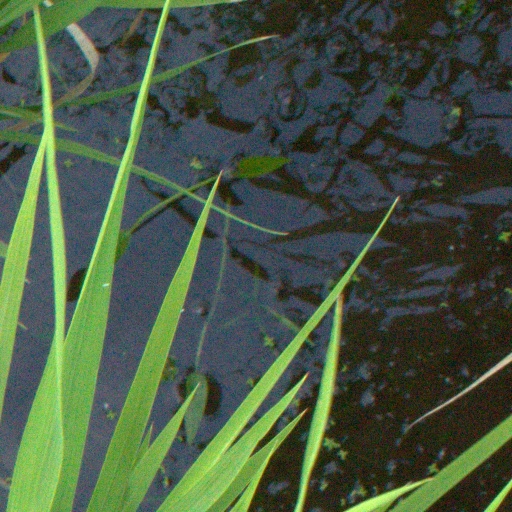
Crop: rice